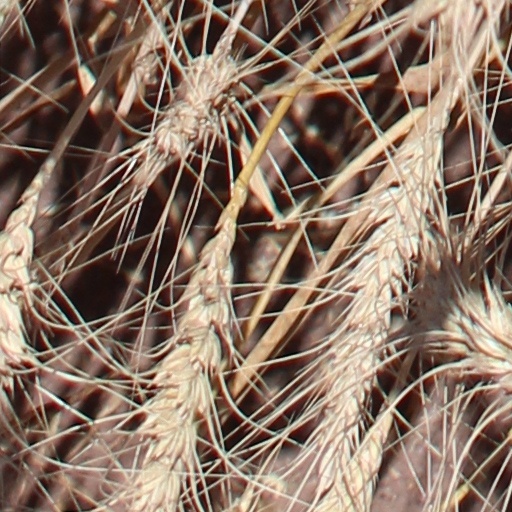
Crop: wheat